The Tag-Along

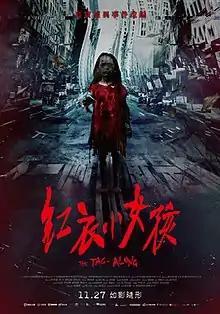
Theatrical release poster

The Tag-Along (紅衣小女孩) is a 2015 Taiwanese horror film directed by Cheng Wei-hao and adapted from a well-known Taiwanese urban legend, "The Little Girl in Red". The film received funding from Taiwan's Bureau of Audiovisual and Music Industry Development and stars Hsu Wei-ning, River Huang and Liu Yin-shang. The film was released in Taiwan on 27 November 2015, and was screened at the Bucheon International Fantastic Film Festival and the 2015 Golden Horse Film Festival as the closing film. It received four nominations at the 53rd Golden Horse Awards.